Ranwel Caputto

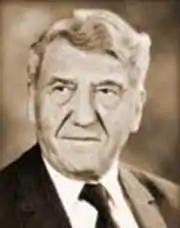
Argentine Biochemist

Ranwel Caputto was an Argentine biochemist. He was born in Buenos Aires, Argentina on January 1, 1914, and died on April 19, 1994. He is best known for winning the 1970 Nobel Prize in Chemistry under Dr. Luis Leloir.